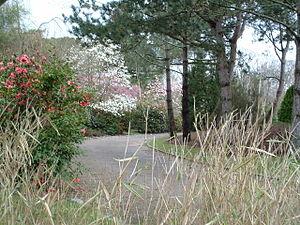
Rezé [ʁəze] anciennement ratiatum est une commune située en France, dans le département de la Loire-Atlantique, en région Pays de la Loire, chef-lieu d'un canton qui porte son nom. Située dans le Pays nantais, Rezé a par ailleurs donné son nom au pays de Retz, pays traditionnel dont elle fut la capitale originelle.